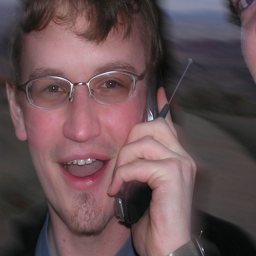
A man looking into the camera while having a conversation on a cell phone.
A man in glasses talking on a cell phone.
man with glasses talking on a cell phone.
A man speaking on a cell phone wearing silver glasses
young man with glasses  speaking into a cellular phone